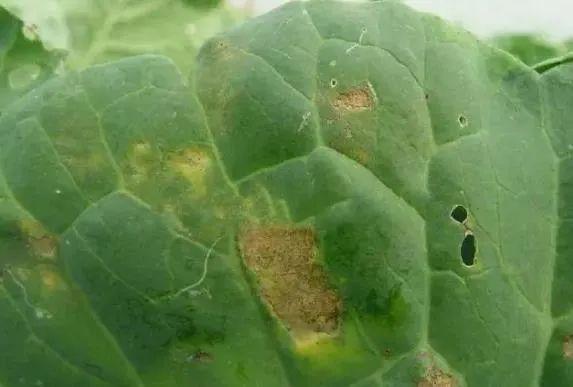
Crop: unknown
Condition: cabbage_alternaria_spot